Douglas station (Wyoming)

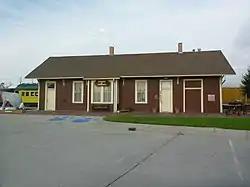
The Douglas Interpretive Center in 2010

The Fremont, Elkhorn & Missouri Valley Railroad Passenger Depot, also known as the Chicago and North Western Railway Passenger Depot and presently as the Douglas Railroad Interpretive Center, was built in 1886 in Douglas, Wyoming to accommodate traffic on the Fremont, Elkhorn and Missouri Valley Railroad's (FE&MV) terminus at the newly built town. The depot was built as a fairly small, cautious investment in a possibly ephemeral frontier town. Immediately following the completion of the depot Douglas saw an epidemic of typhoid fever and the worst winter in a generation, and the railroad decided to push on to Casper for its terminus. The town's population declined from 1600 in 1886 to 900 in 1888. By 1891 Owen Wister reported that Douglas had a population of about 350. However, by 1910 Douglas had 2246 residents and hosted the Wyoming State Fair. The presence of the fair stimulated rail traffic, while the FE&MV merged with the Cheyenne and Northern Railway in 1903. In 1905 oil development started. In the 1950s coal mining began for the Dave Johnson Power Plant and the railway expanded its Douglas facilities to accommodate the traffic, closing the original depot and building a larger facility. The depot was acquired from the railroad's successor, the Chicago and North Western Railway, by the city in 1990.